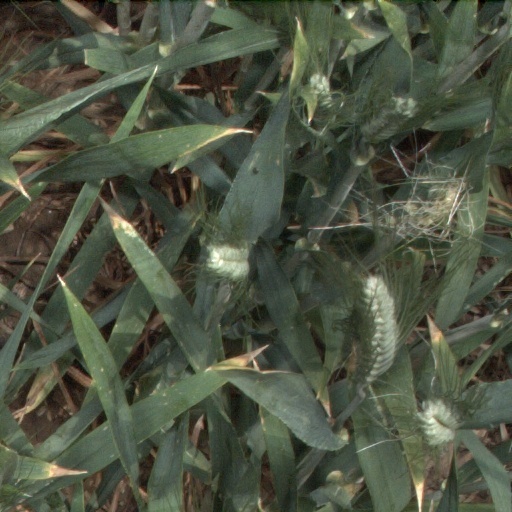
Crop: wheat